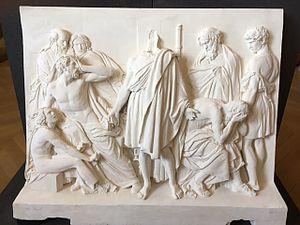
Jean-Marie Bonnassieux, Socrate buvant la cigüe, 1836, plâtre, Paris, école nationale supérieure des Beaux-Arts
Jean Marie Bienaimé Bonnassieux est un sculpteur français, né le 18 septembre 1810 à Panissières et mort le 3 juin 1892 à Paris 7ᵉ.
Cette page recense les lauréats du prix de Rome en sculpture.